Yemen

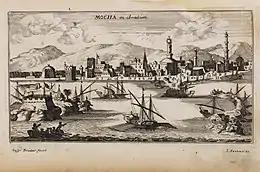
Mokha was Yemen's busiest port in the 17th and 18th centuries.

Starting in the 15th century, Portugal intervened, dominating the port of Aden for about 20 years and maintaining a fortified enclave on the island of Socotra during this period. From the 16th century, the Portuguese posed an immediate threat to Indian Ocean trade. The Mamluks therefore sent an army under Hussein al-Kurdi to fight the intruders The Mamluk sultan went to Zabid in 1515 and entered into diplomatic talks with the Tahiri sultan 'Amir bin Abdulwahab for money that would be needed for the jihad against the Portuguese. Instead of confronting them, the Mamluks, who were running out of food and water, landed on the coast of Yemen and began harassing the villagers of Tihamah to obtain the supplies they needed.